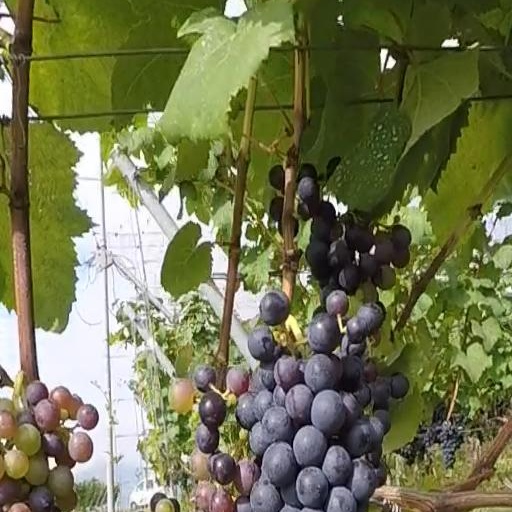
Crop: grape